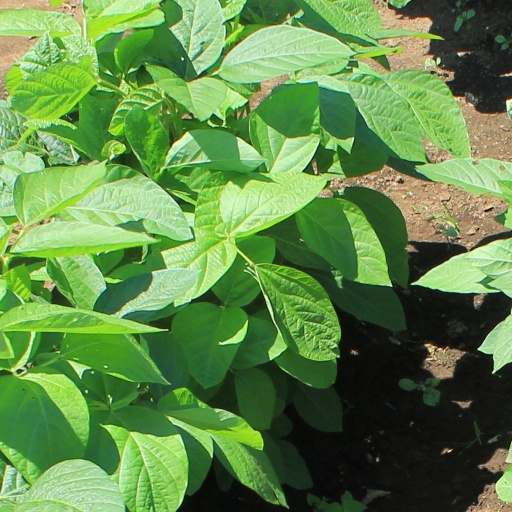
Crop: soybean